Camillo Agrippa

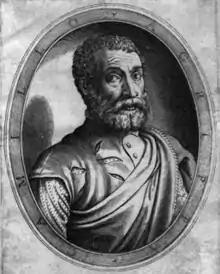
Camillo Agrippa's portrait, found on his Treatise

Camillo Agrippa (1520 – 1 January 1600) was a noted fencer, architect, engineer and mathematician of the Renaissance. He is considered to be one of the greatest fencing theorists of all time.